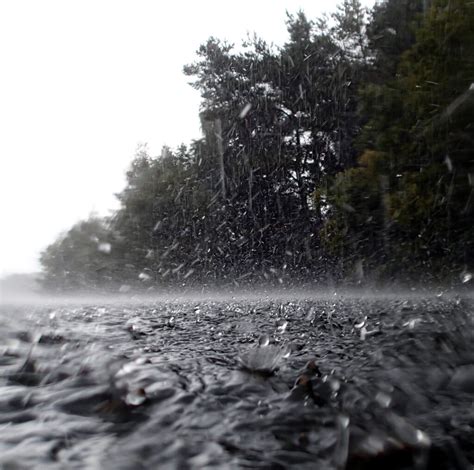
Weather: rain or strom